Antigona (Traetta)

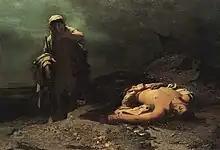
Antigone by Nikiforos Lytras (1865)

Antigona ("Antigone") is an opera in three acts in Italian by the composer Tommaso Traetta. The libretto, by Marco Coltellini, is based on the tragedy "Antigone" by Sophocles.